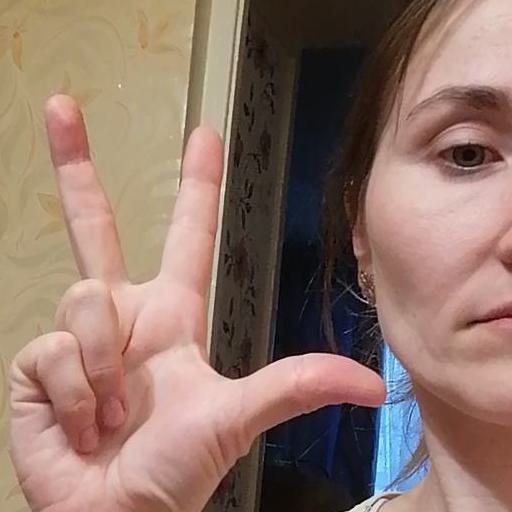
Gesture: three2